Croatian Spring

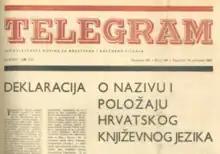
Photograph of the front page of the Telegram newspaper

In 1967, the first two volumes of the Dictionary of Serbo-Croatian Literary and Vernacular Language based on the 1954 Novi Sad Agreement were published, sparking controversy about whether Croatian was a separate language. Both volumes excluded common Croatian expressions or treated them as local dialect while Serbian variants were often presented as the standard. The unrelated 1966 Serbo-Croatian dictionary published by further inflamed the situation by omitting the term "Croat" from the vocabulary.